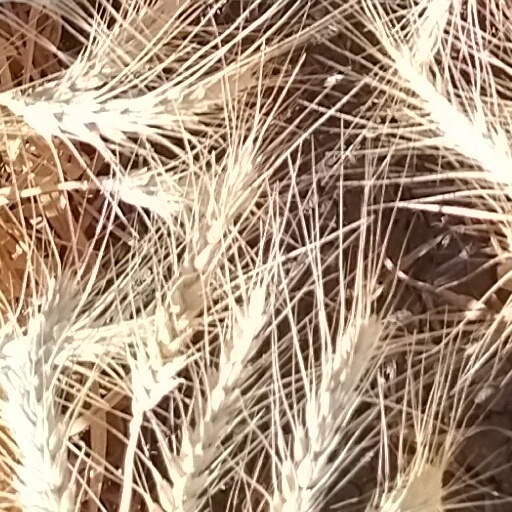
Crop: wheat